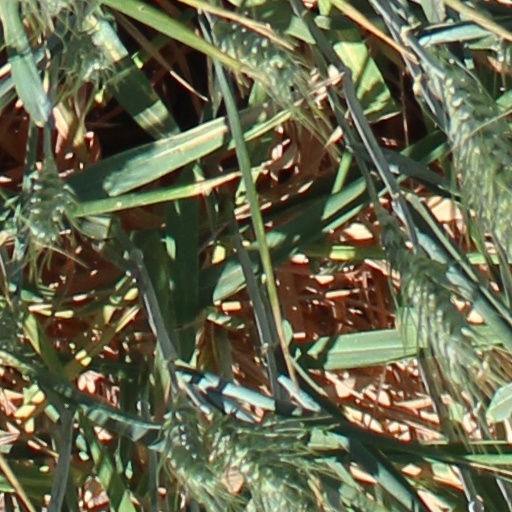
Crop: wheat